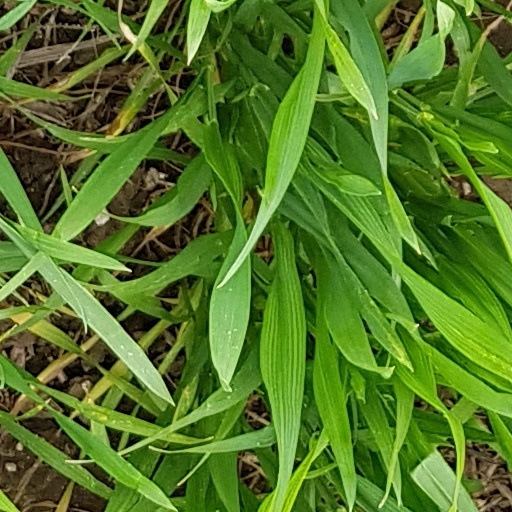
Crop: wheat